Madhurey

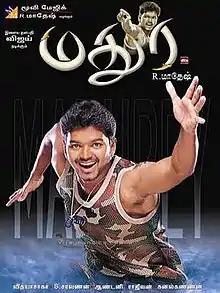
Theatrical release poster

Madhurey is a 2004 Indian Tamil-language masala film directed by Ramana Madhesh. It stars Vijay in the main lead role alongside Sonia Agarwal and Rakshita while Vadivelu, Pasupathy, Seetha, and Tejashree play supporting roles. The film released on 29 August 2004.